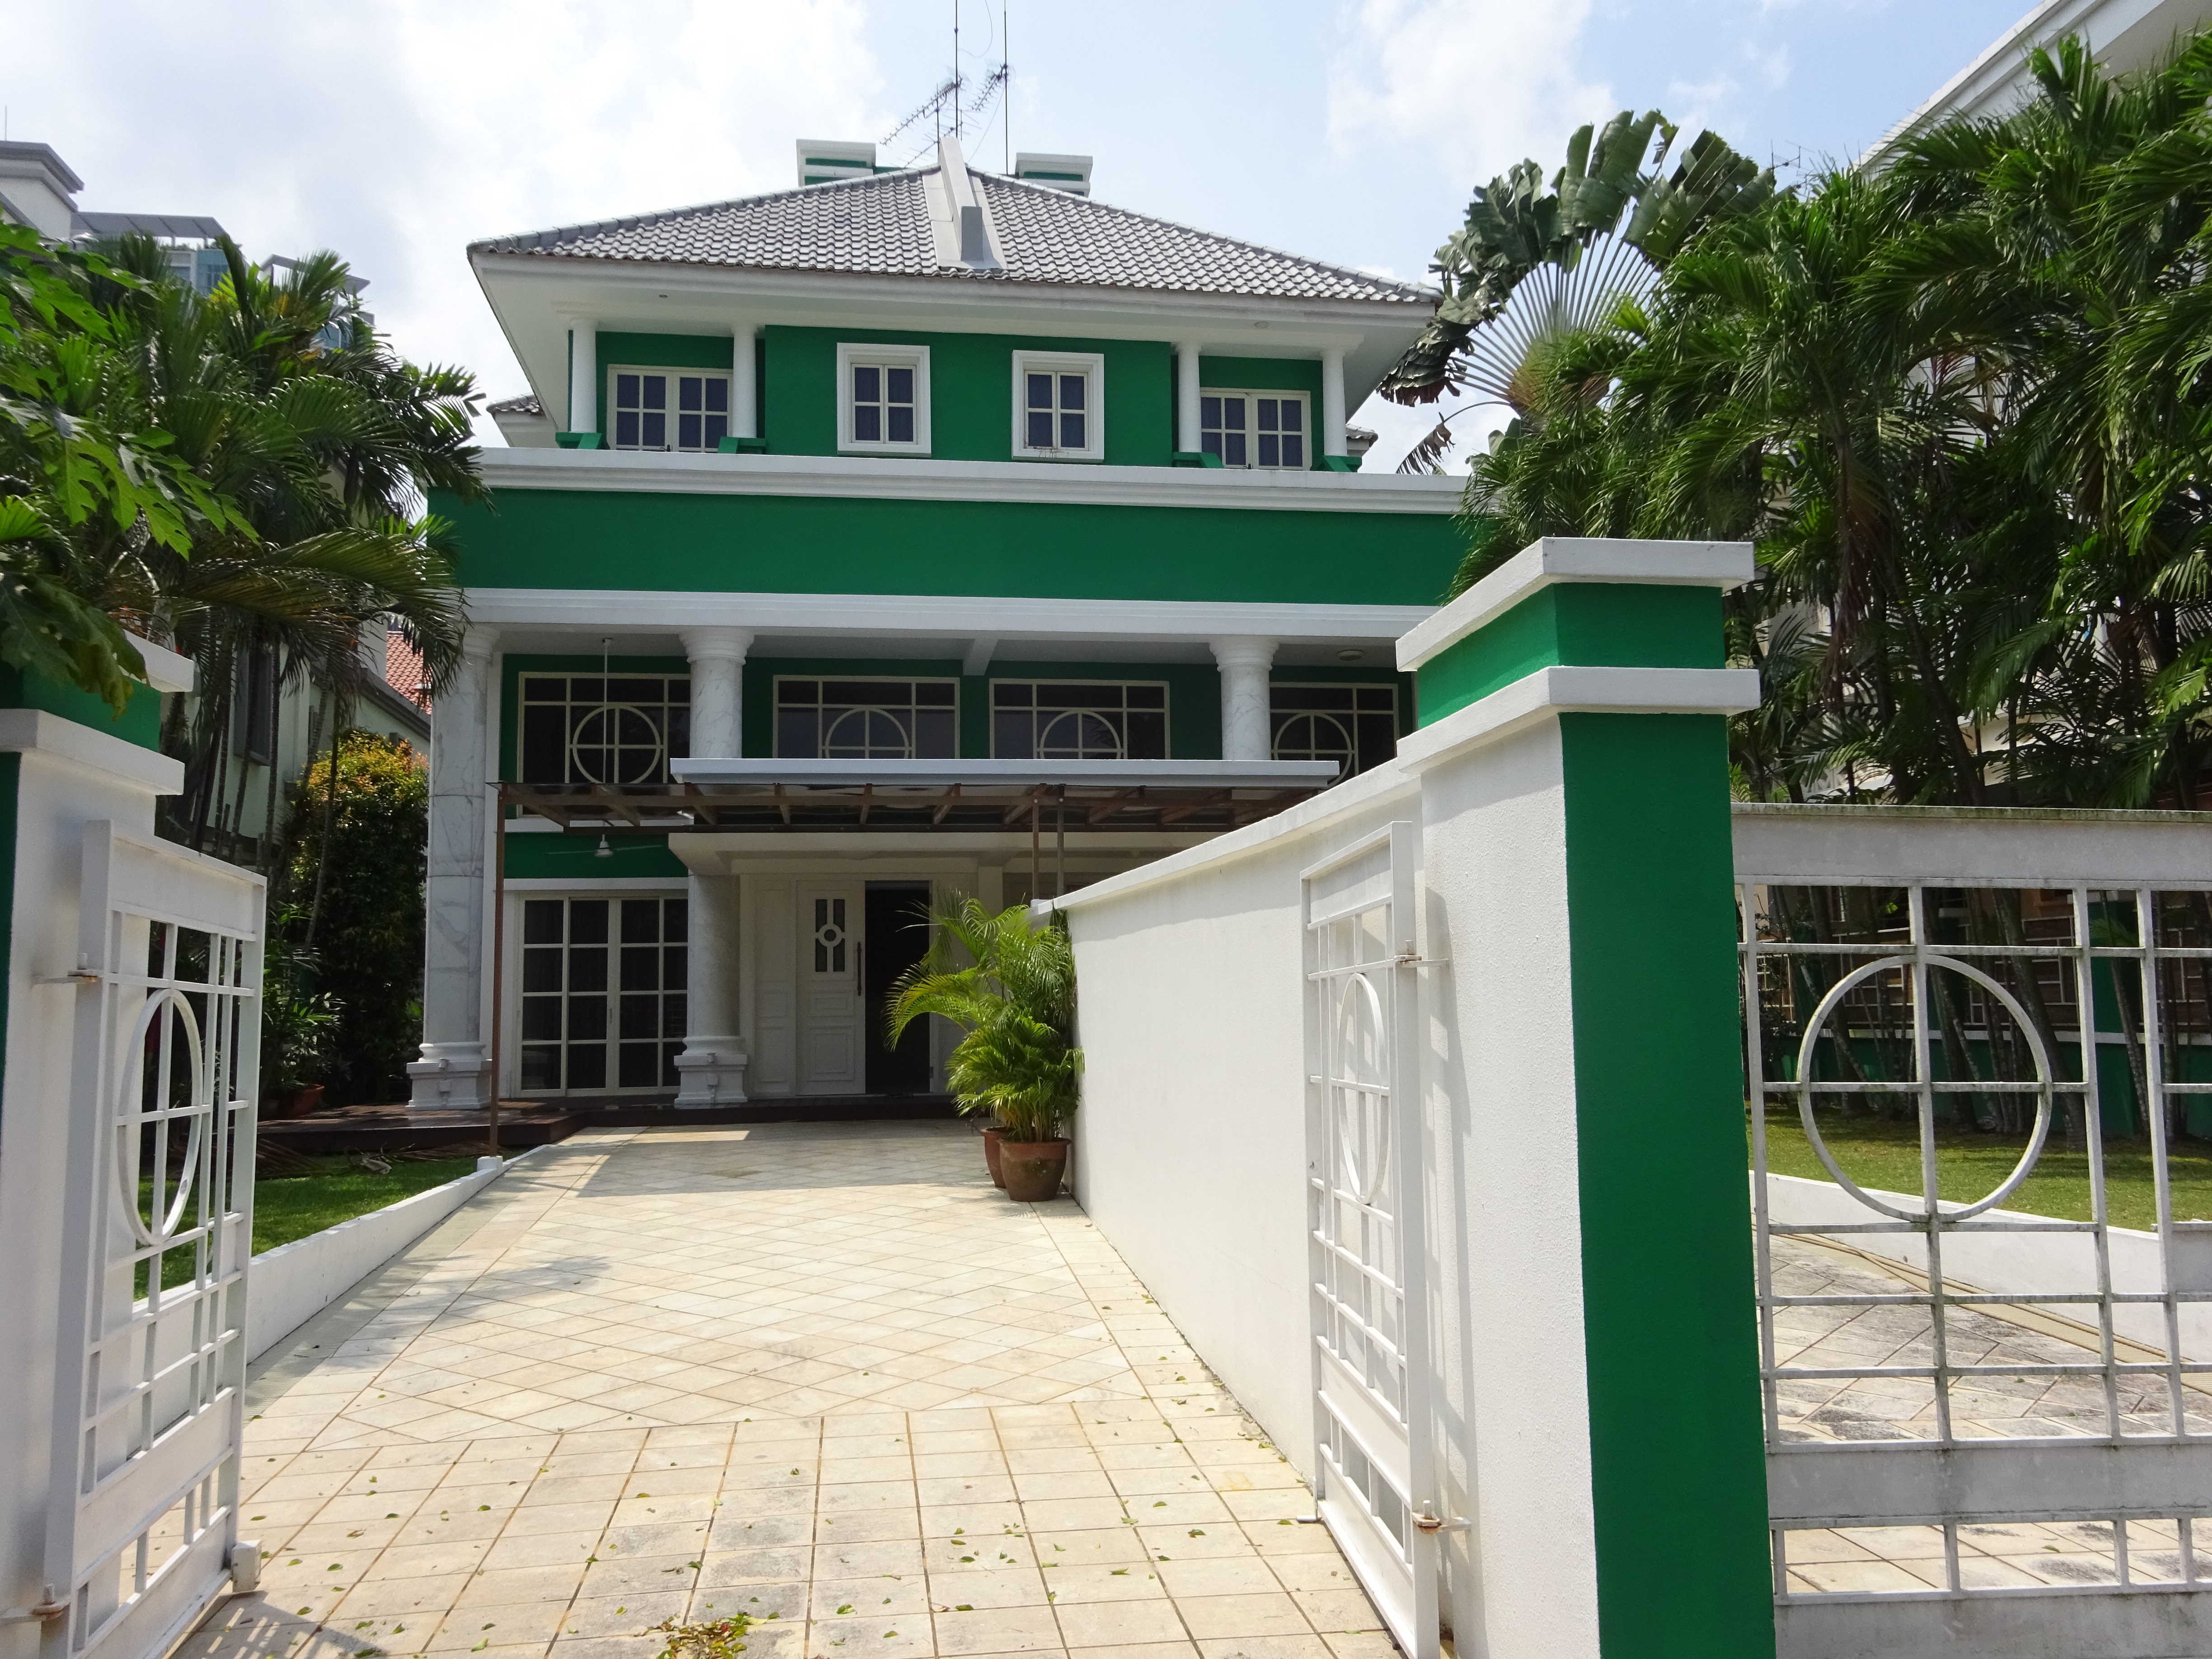
buildings, life, living, city, street, sky, plant, cloud, building, window, tree, door, residential area, facade, real estate, urban design, condominium, leisure, apartment, composite material, house, roof, driveway, fence, home, stairs, gate, official residence, walkway, shade, room, sidewalk, estate, mansion, baluster, home door, mixed use, suburb, courtyard, yard, hacienda